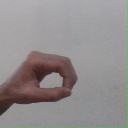
अक्षर: औ